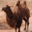
Label: camel